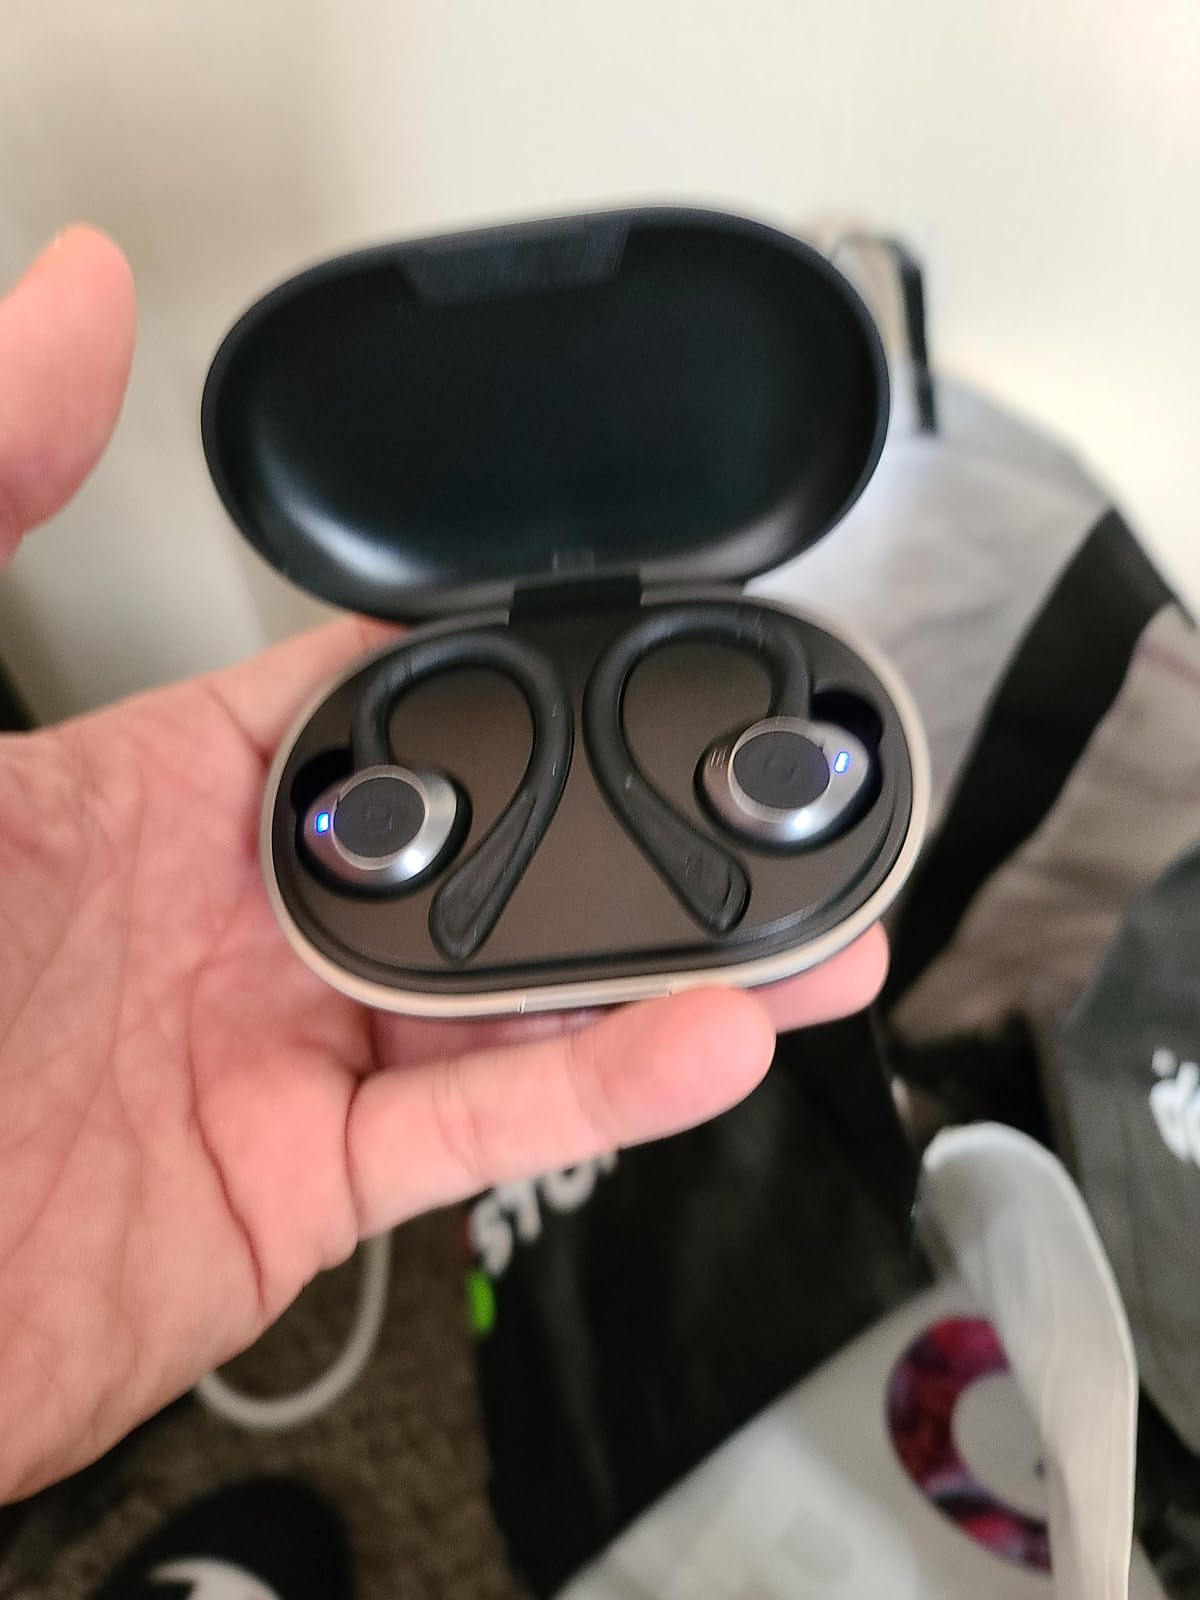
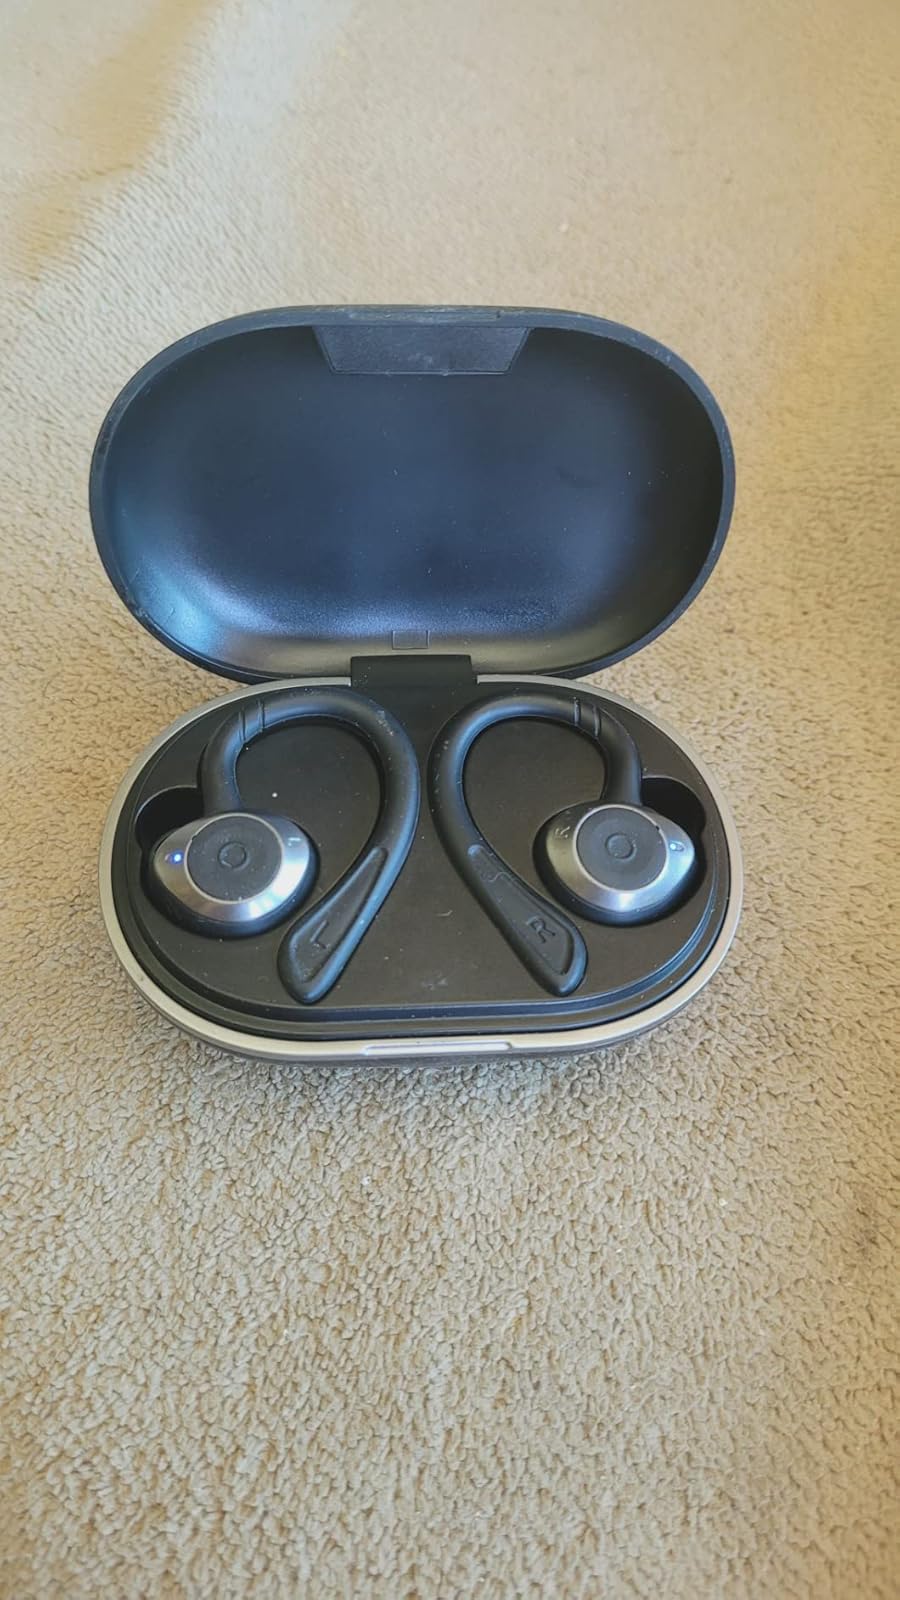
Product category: earbuds
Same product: yes